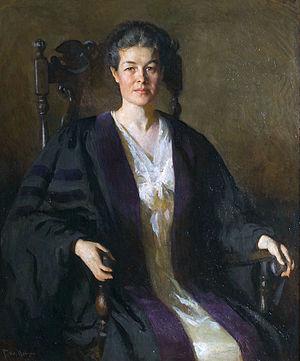
Lida Shaw King était une érudite, archéologue, doyenne d'université et professeure américaine.